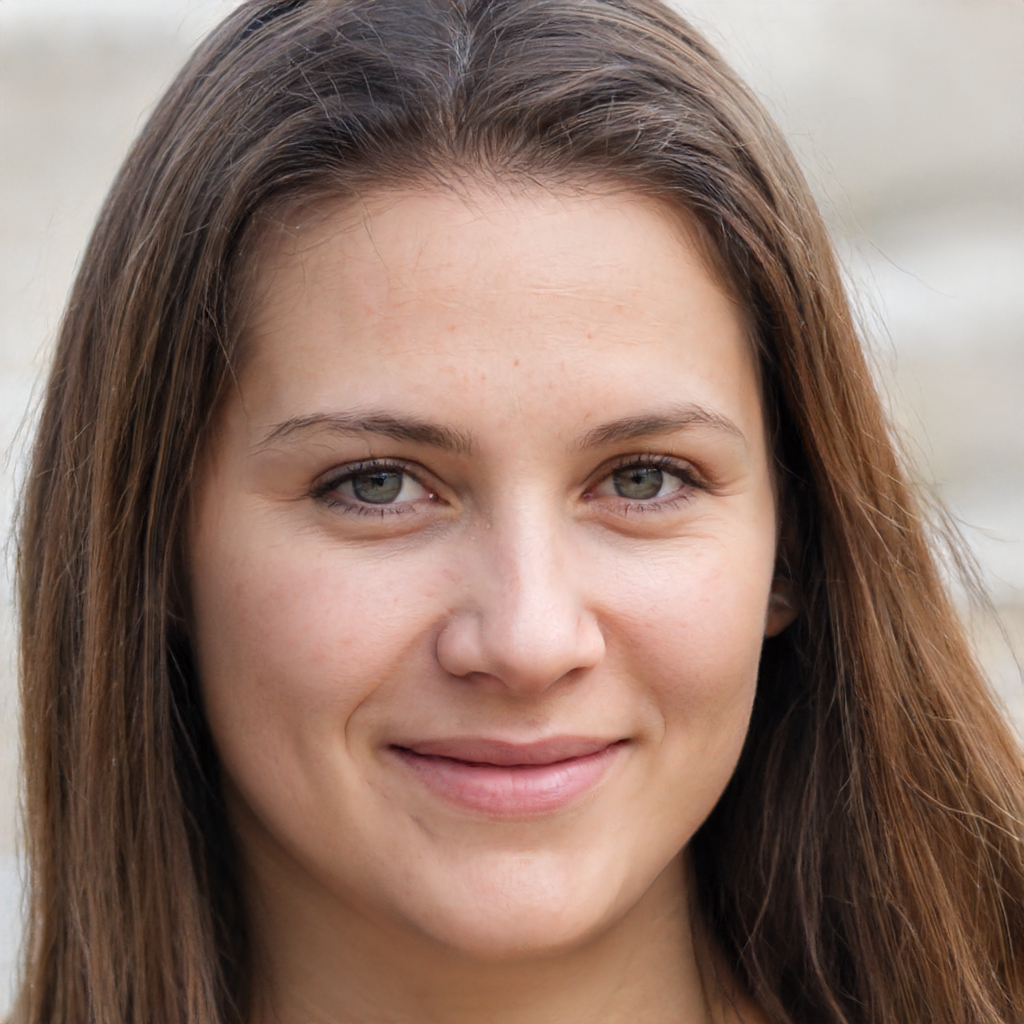
Gender: Female